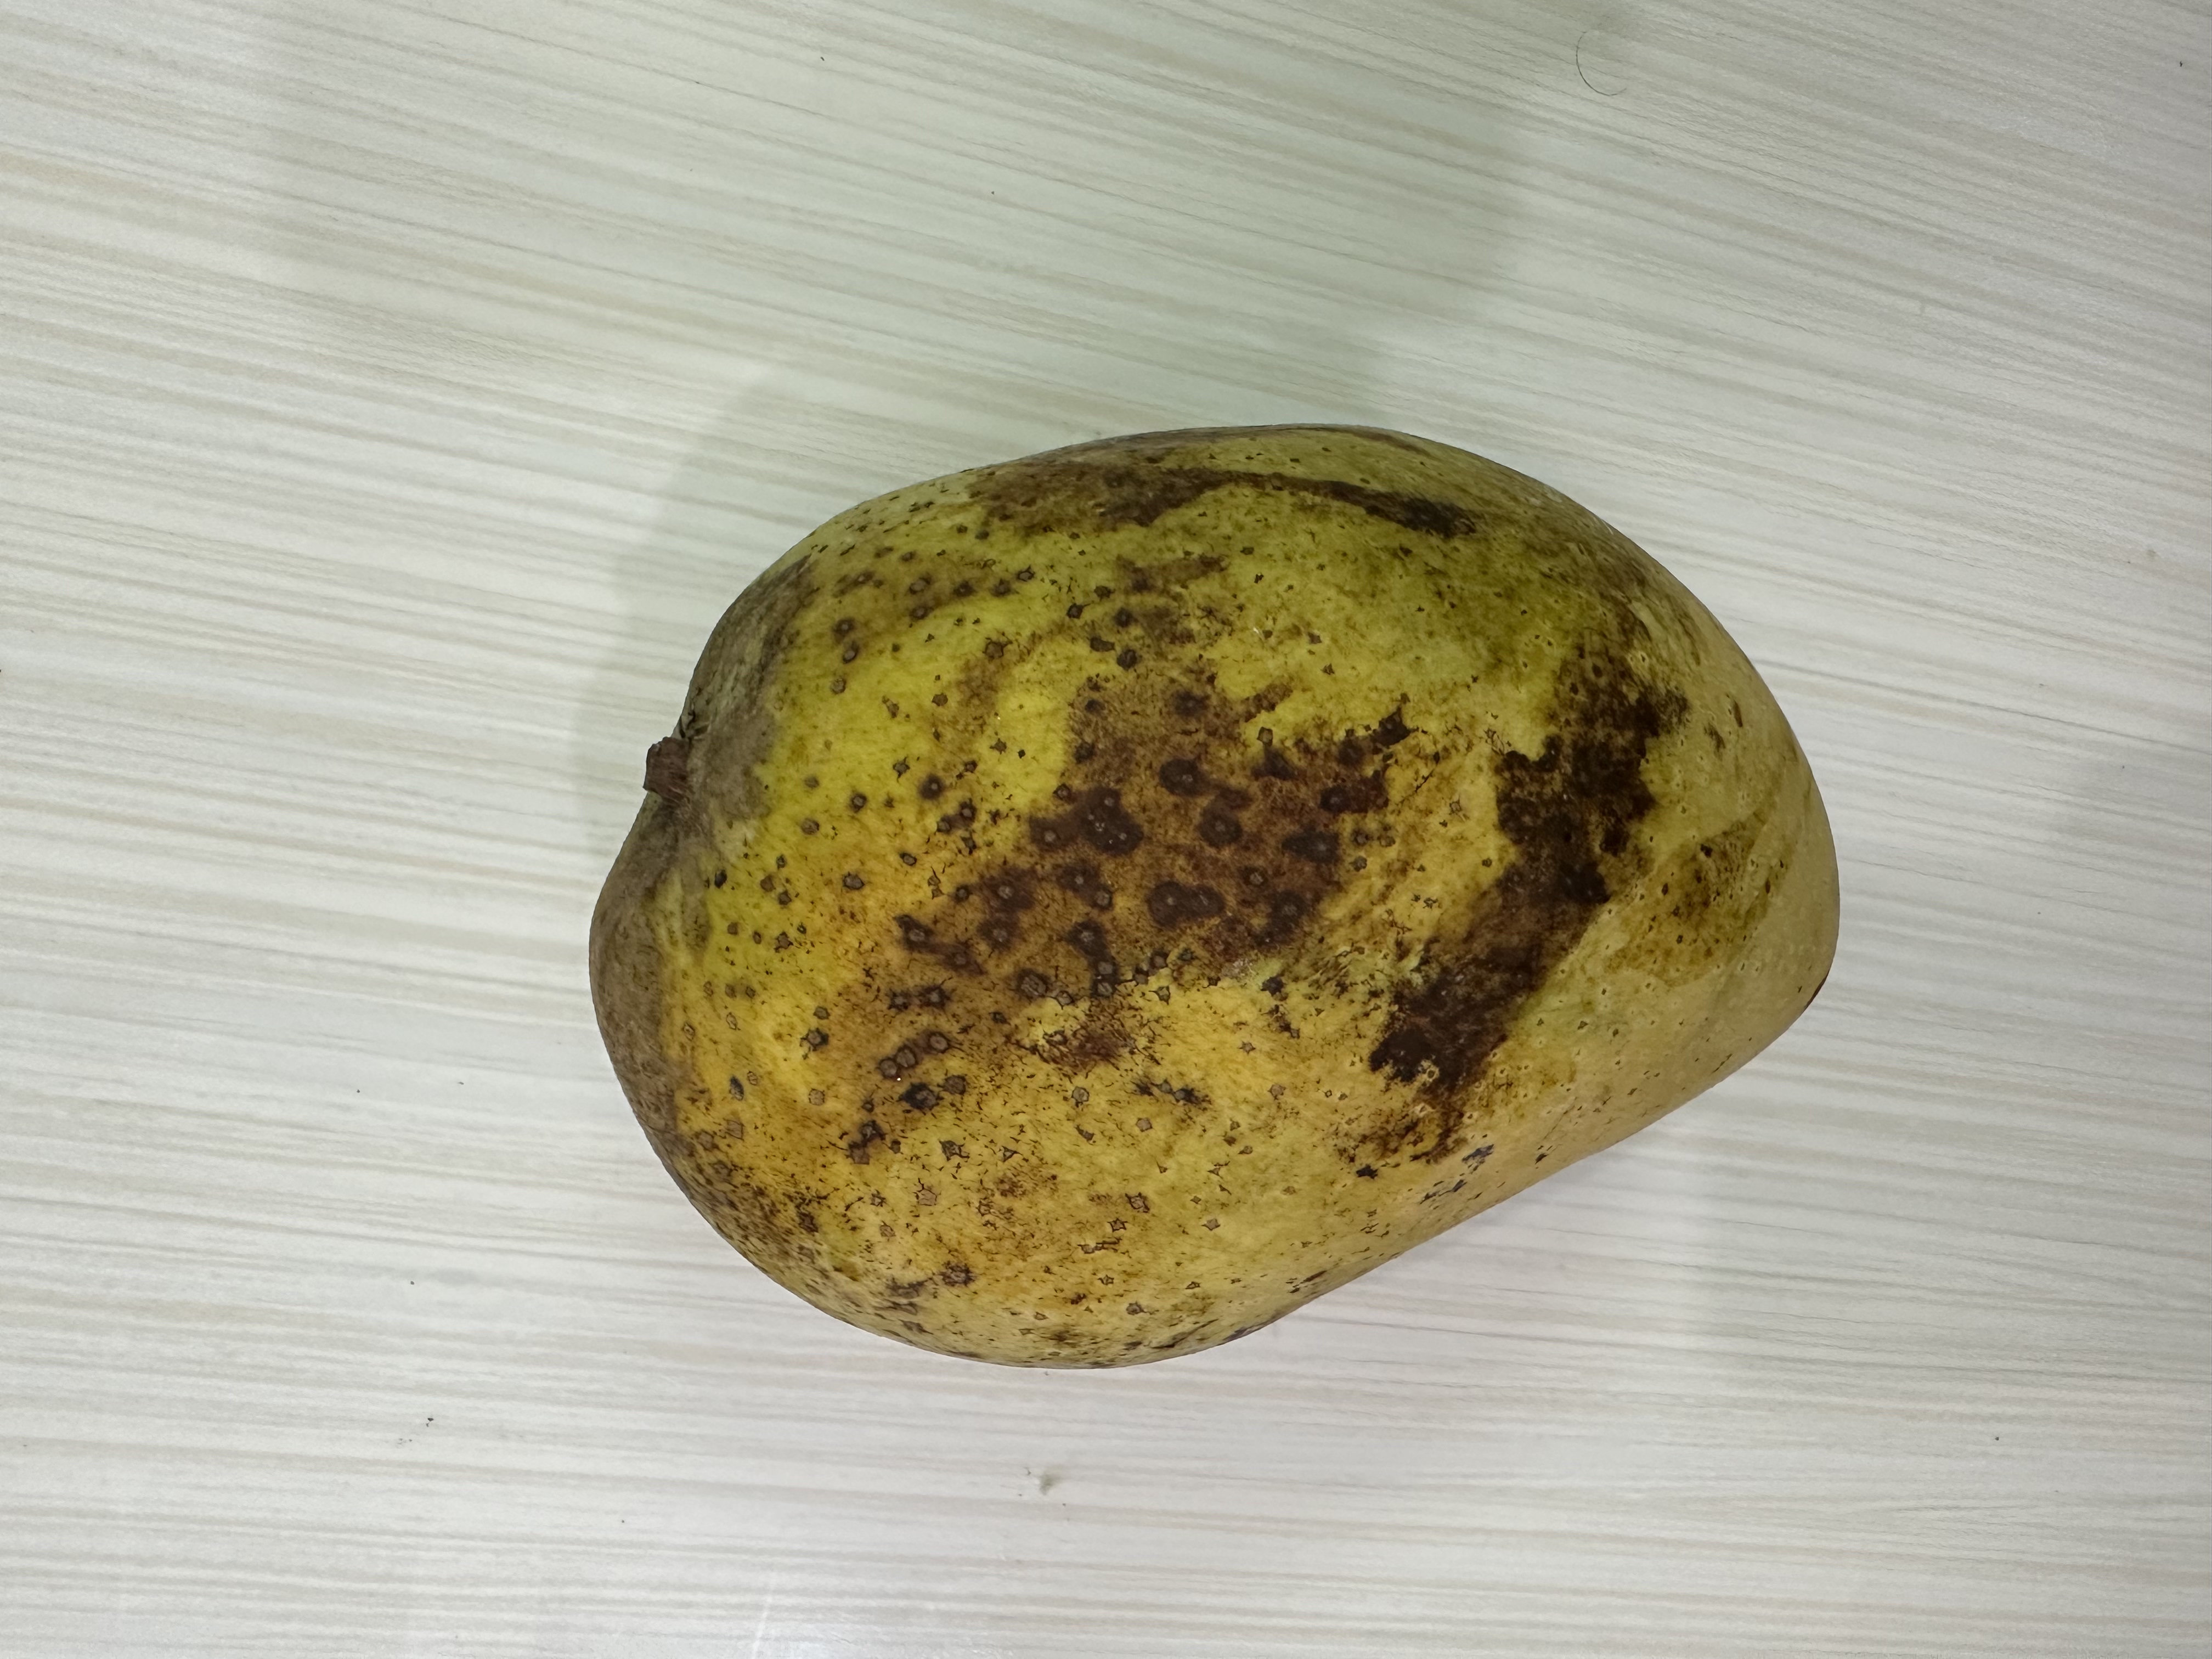
Mango variety: Fazlee